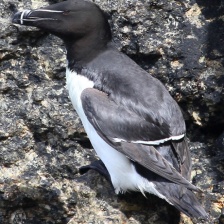
Species: RAZORBILL
Scientific name: ALCA TORDA